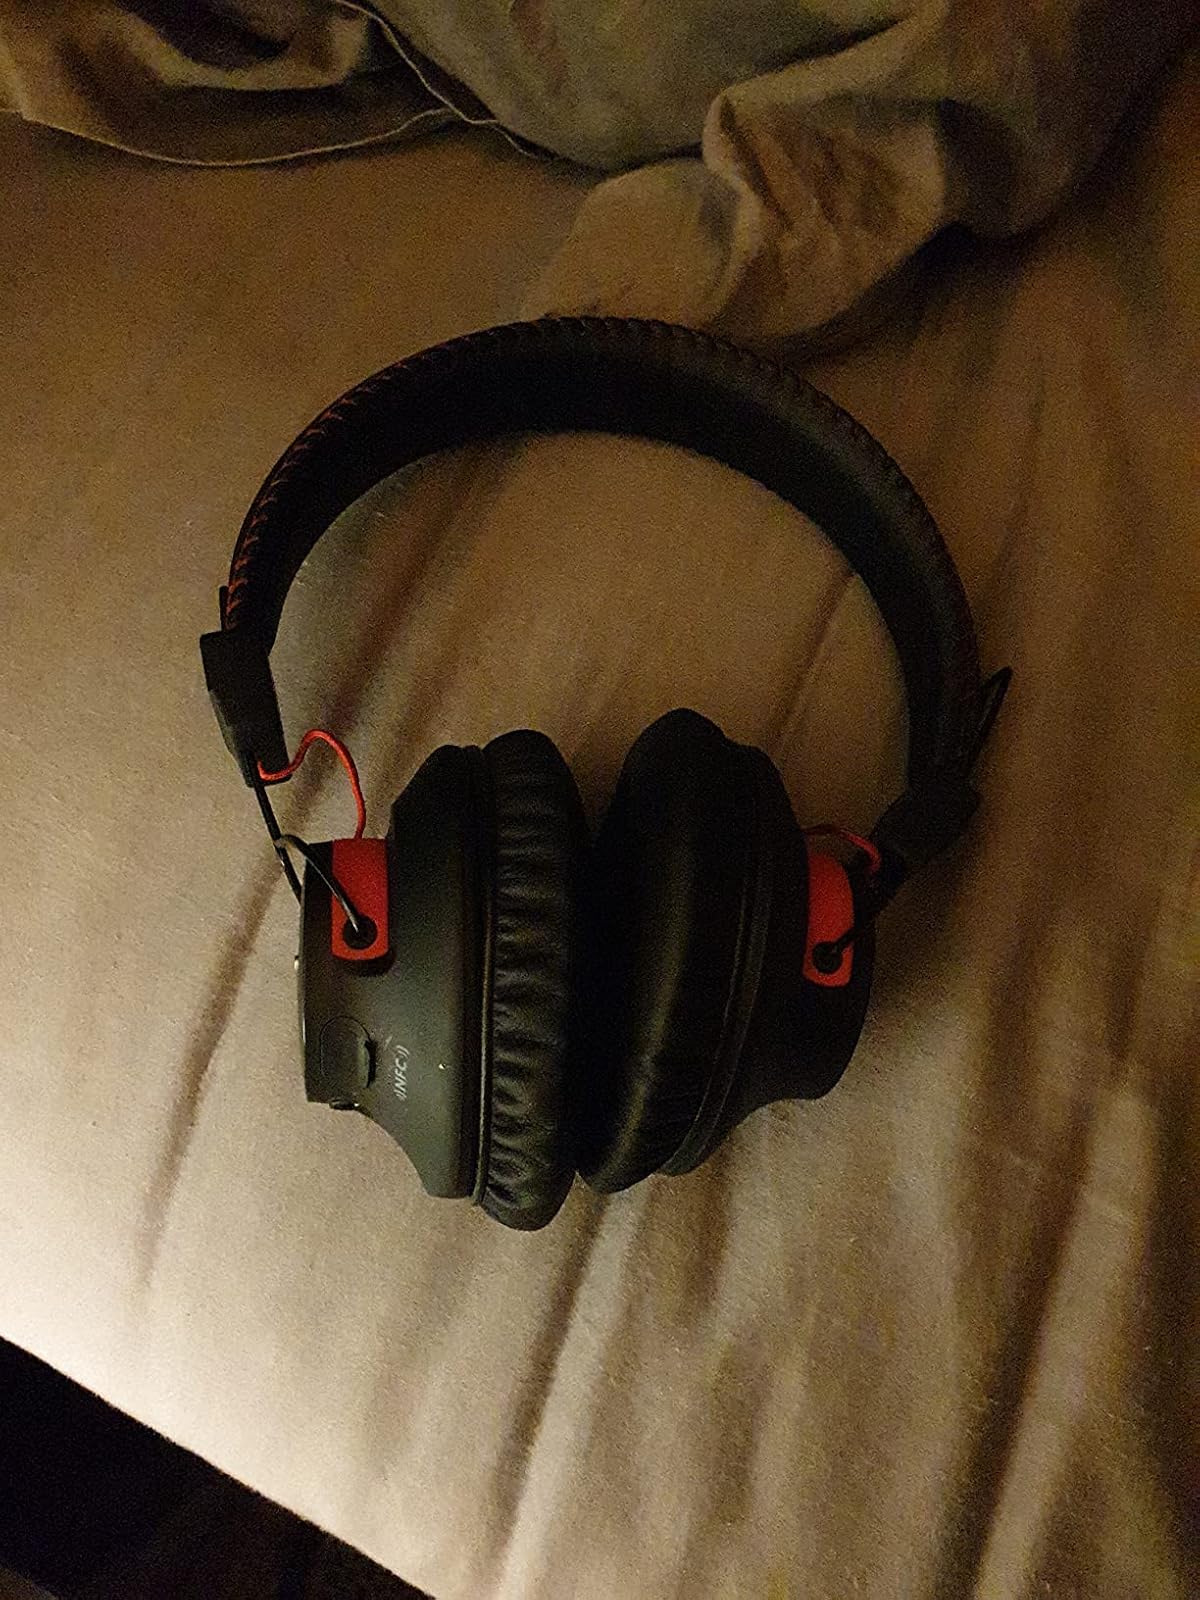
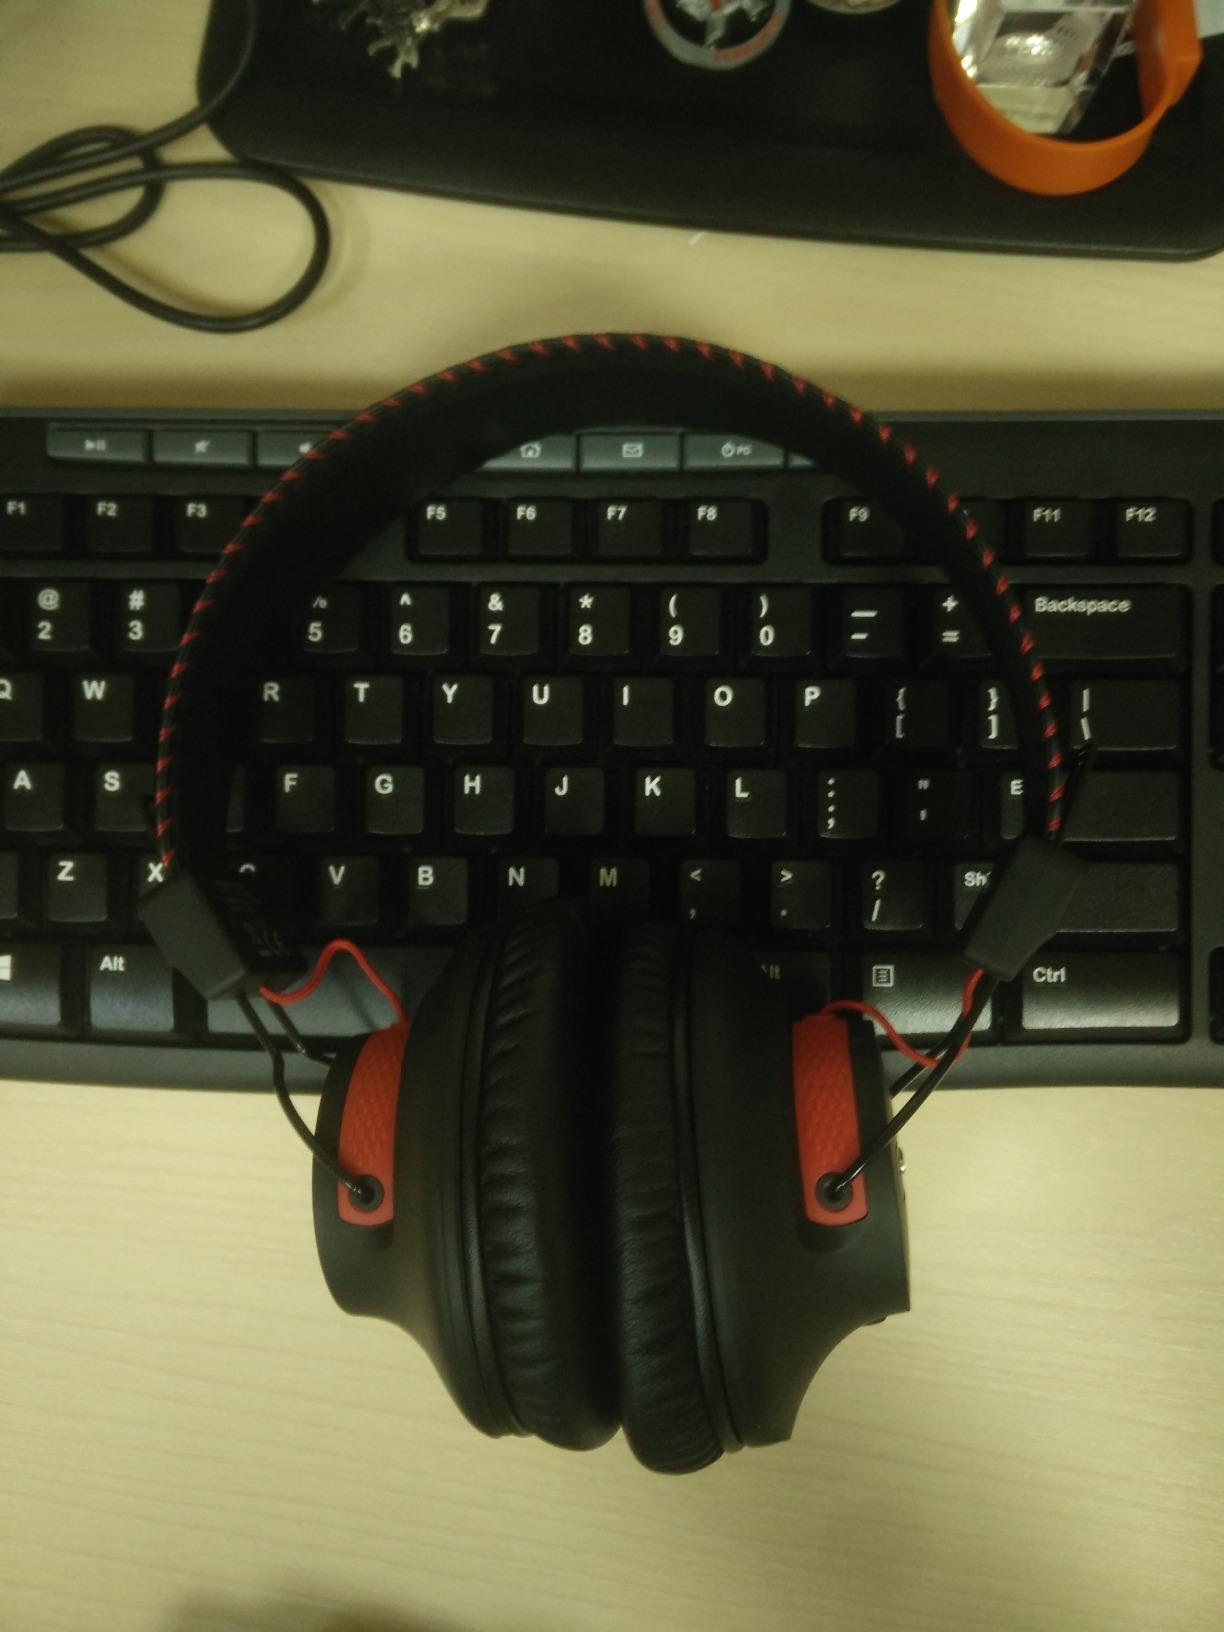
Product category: headphones
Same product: yes